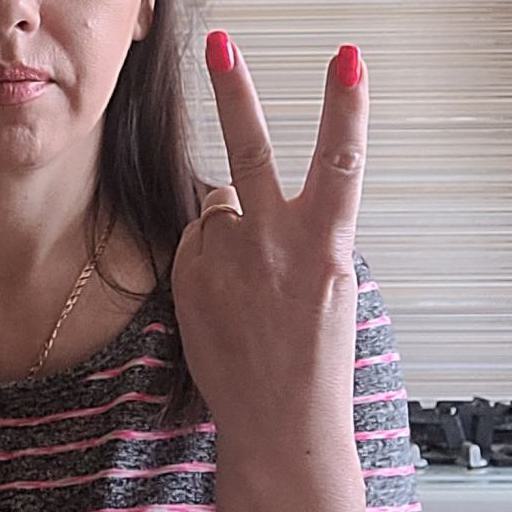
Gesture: peace_inverted